Weishan Township, Ningxiang

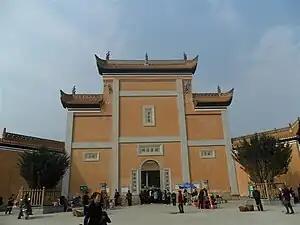
Miyin Temple.

Miyin Temple, was built in 813 on Wei Mountain by Weishan Lingyou, in the eighth year of the Yuanhe era of the Tang dynasty (618–907). It is a well known Buddhist temple associated with Weiyang school in China. The Wei Mountain is also a scenic spot in the township and has water sports such as fishing, boating, and rafting.